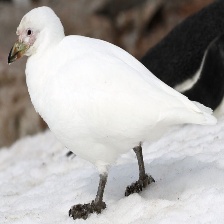
Species: SNOWY SHEATHBILL
Scientific name: CHIONIS ALBUS